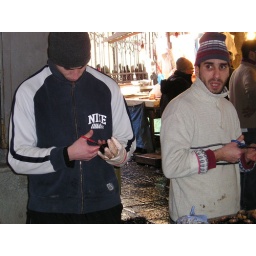
The fish market in Catania, Sicily. Local fishermen are using scissors to cut sea urchins in half.